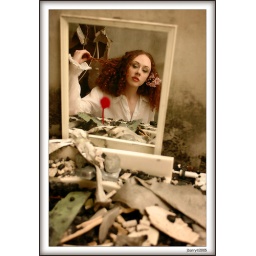
bathroom of old burnt down house in baton rouge, la. jon barry, artkeep inc.